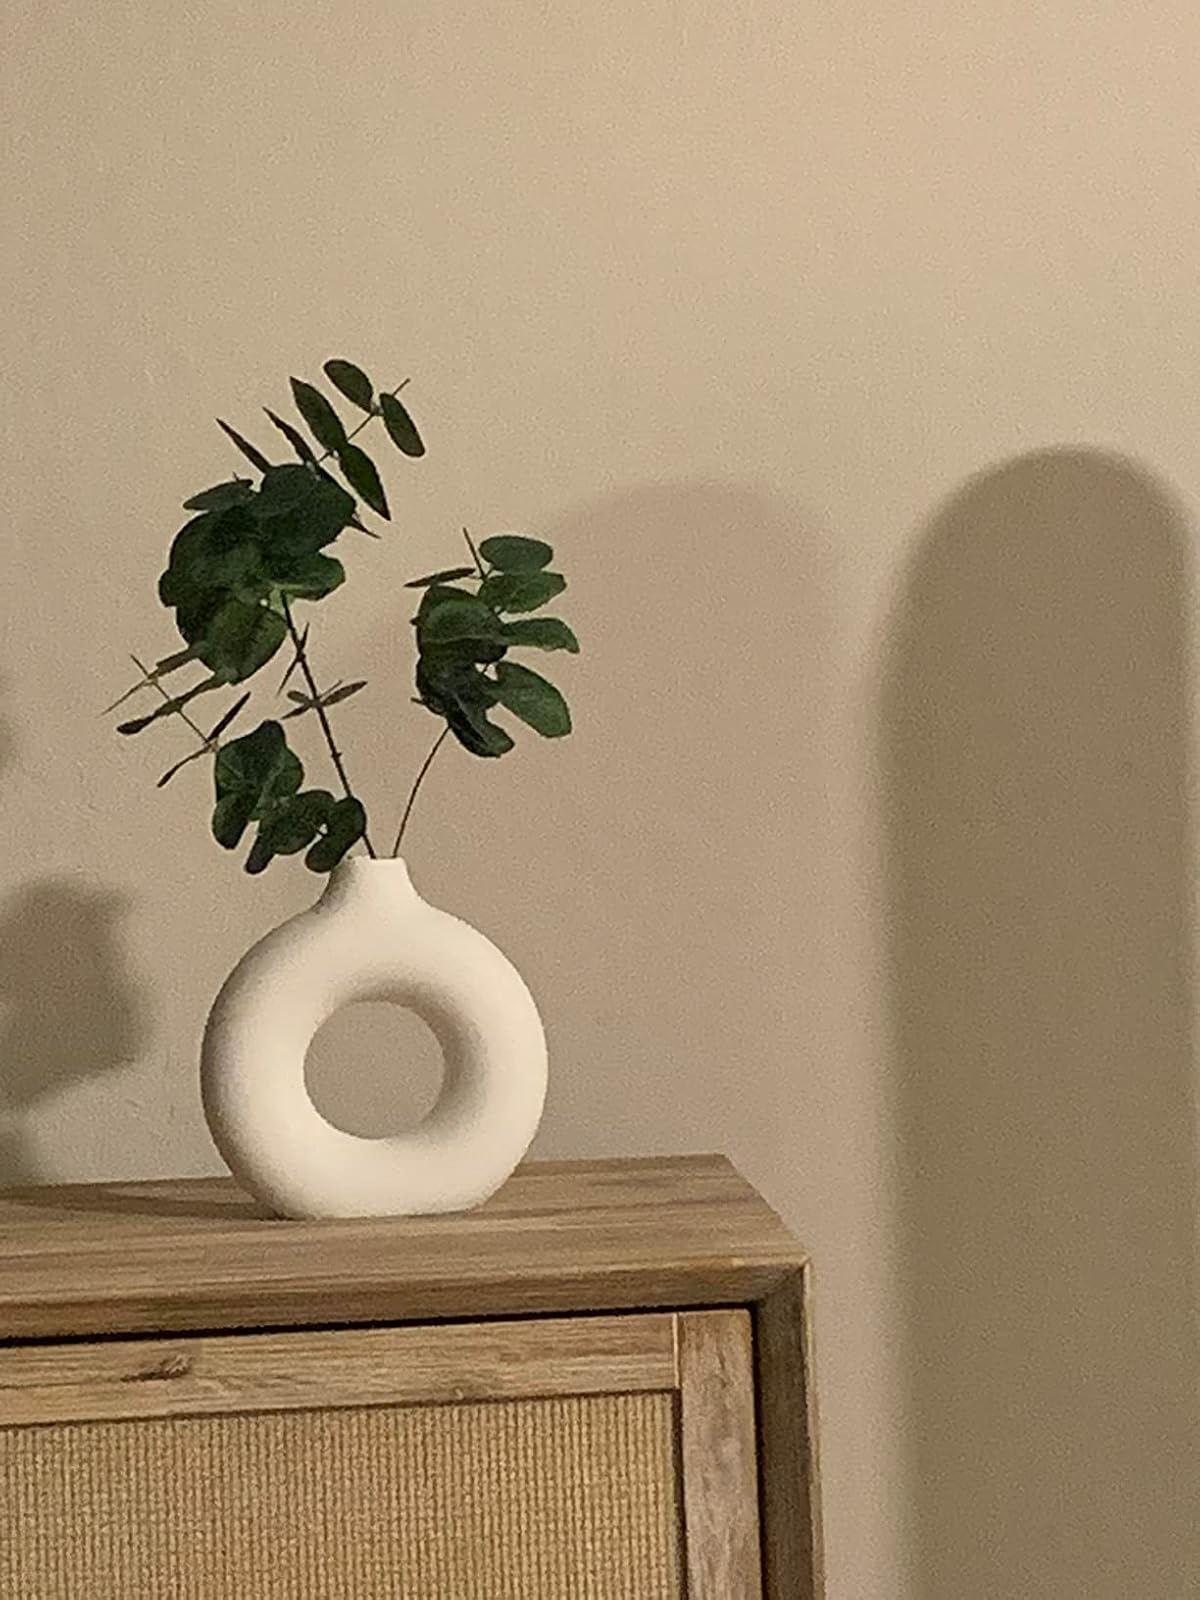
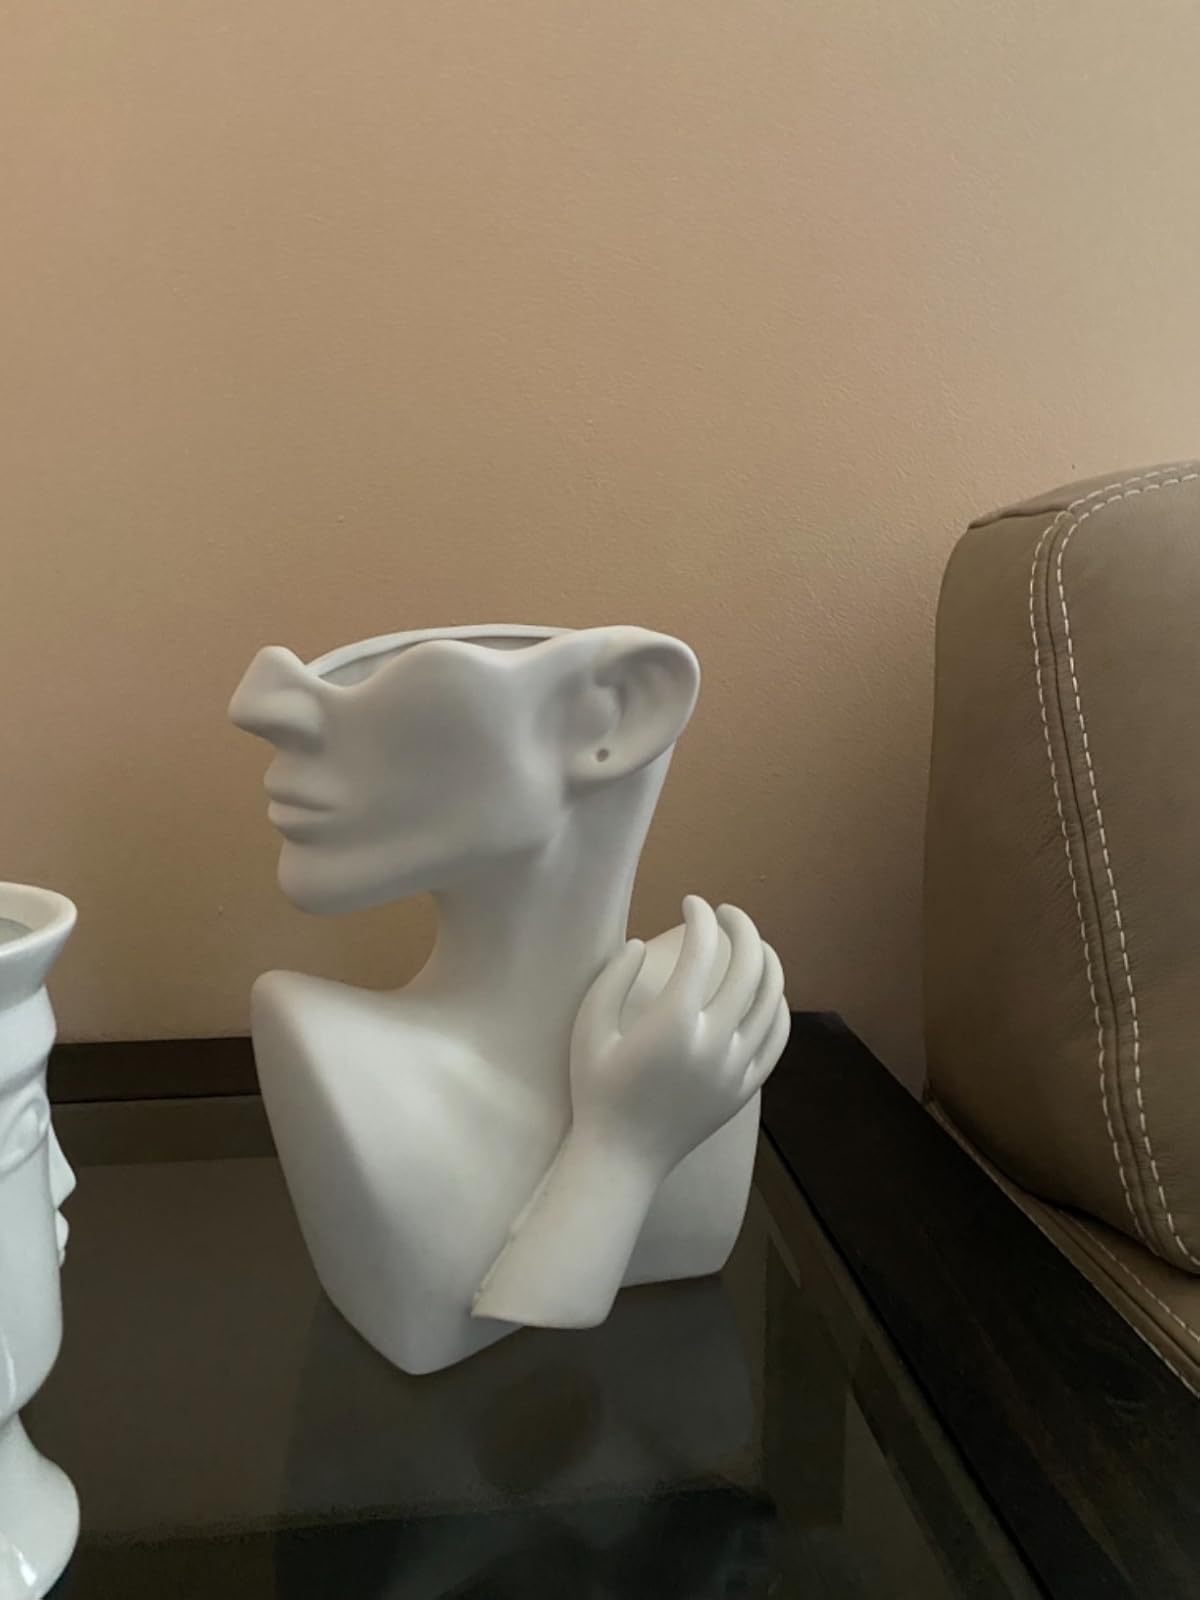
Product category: vase
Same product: no